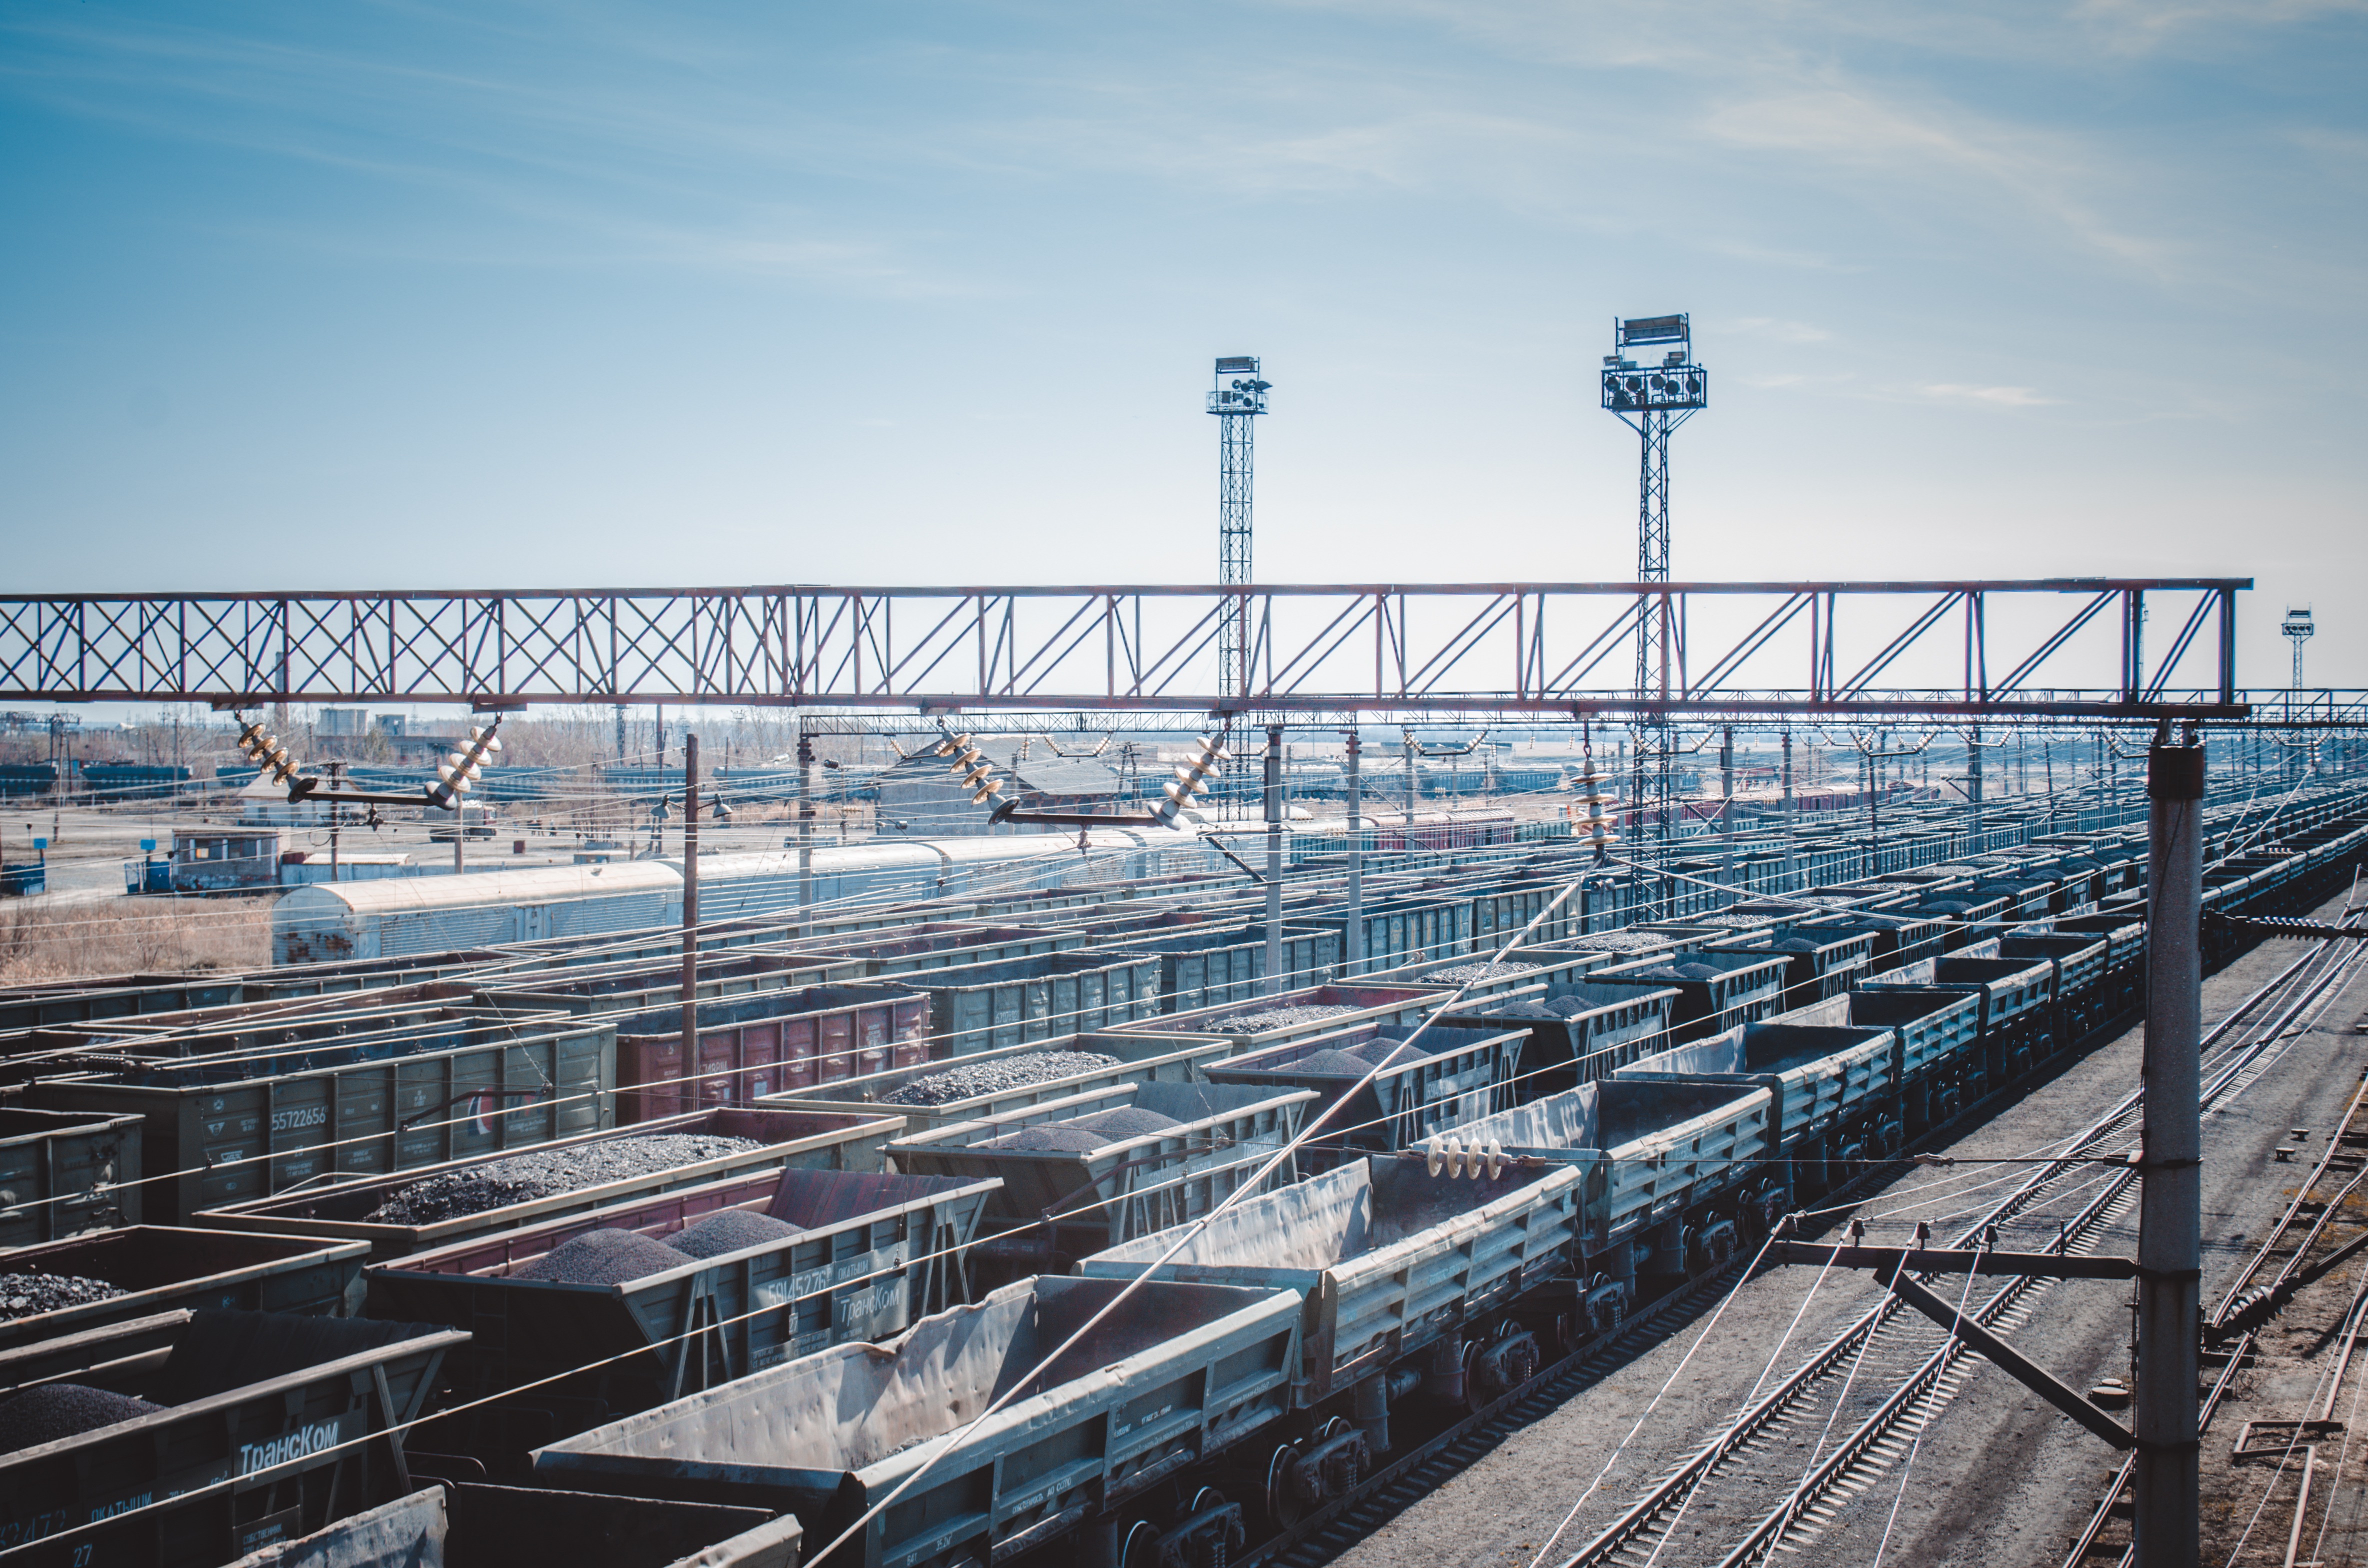
structure, railway, bridge, rail, train, walkway, transport, vehicle, stadium, arena, passengers, railway station, railway tracks, wagons, kazakhstan, station building, sport venue, road trains